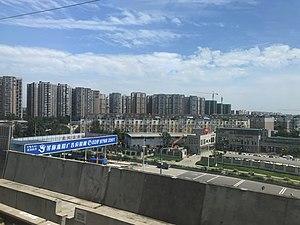
L'architecture et l'urbanisme contemporains en Chine sont issus de la mutation rapide, après 1976-78, de l'économie de la république populaire de Chine avec le passage d'une économie planifiée à une économie socialiste de marché. Mais la Chine n'a, pour autant, jamais tourné le dos à son identité communiste.